Velebitsko

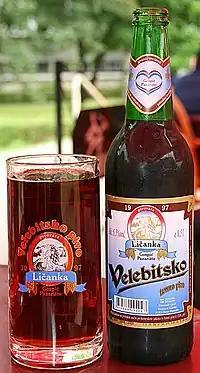

Velebitsko is a popular beer brand from Croatia, brewed near Gospić on the Velebit mountains in Lika by the Pivovara Ličanka. The name is used for the pale lager which has an alcohol content of 5.0% and for the dark lager which has an alcohol content of 6.1%. Known for its high quality brewery, the dark beer has been voted best beer by an English beer expert website. The beer is difficult to find in restaurants and stores in Croatia. One bar that serves it in Makarska is called Pivnica Pivac.